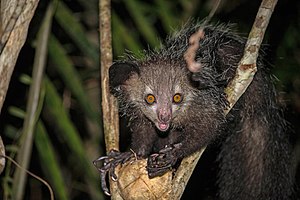
Aye-aye / Levevis
Aye-ayer er nataktive dyr
Aye-ayen, også kaldet fingerdyret, er en primatart i gruppen lemurer, og verdens største nataktive primat. Den lever på Madagaskar og er den eneste nulevende art i familien Daubentoniidae. Den er ejendommelig ved at bruge sin langefinger til at banke på træer, for at finde steder med insektlarver, som den kan gnave sig ind til med sine lange gnaver-lignende fortænder. Denne adfærd har givet den tilnavnet "primaternes spætte". Det mentes på et tidspunkt, at den var uddød, men den blev genopdaget i 1957.